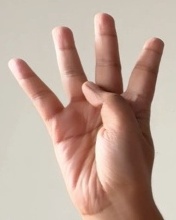
ASL sign: 4